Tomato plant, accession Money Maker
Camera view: bottom (45 deg); turntable rotation: 150 degrees
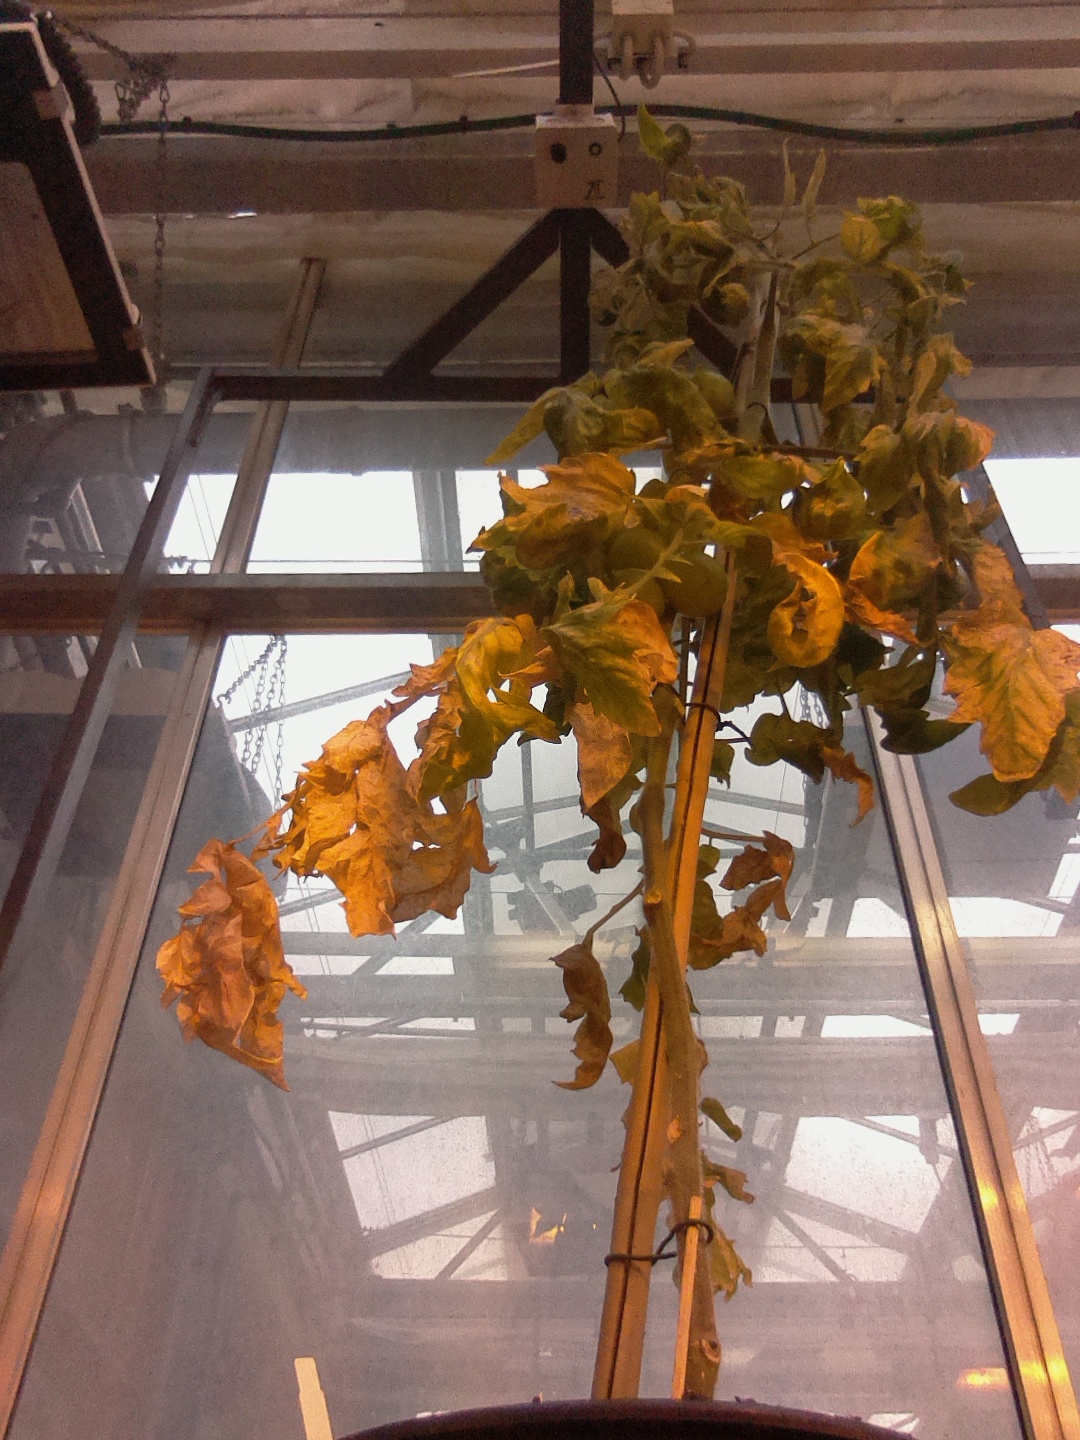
BBCH growth stage 79: 90% -100% of final fruit size